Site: brandenburg
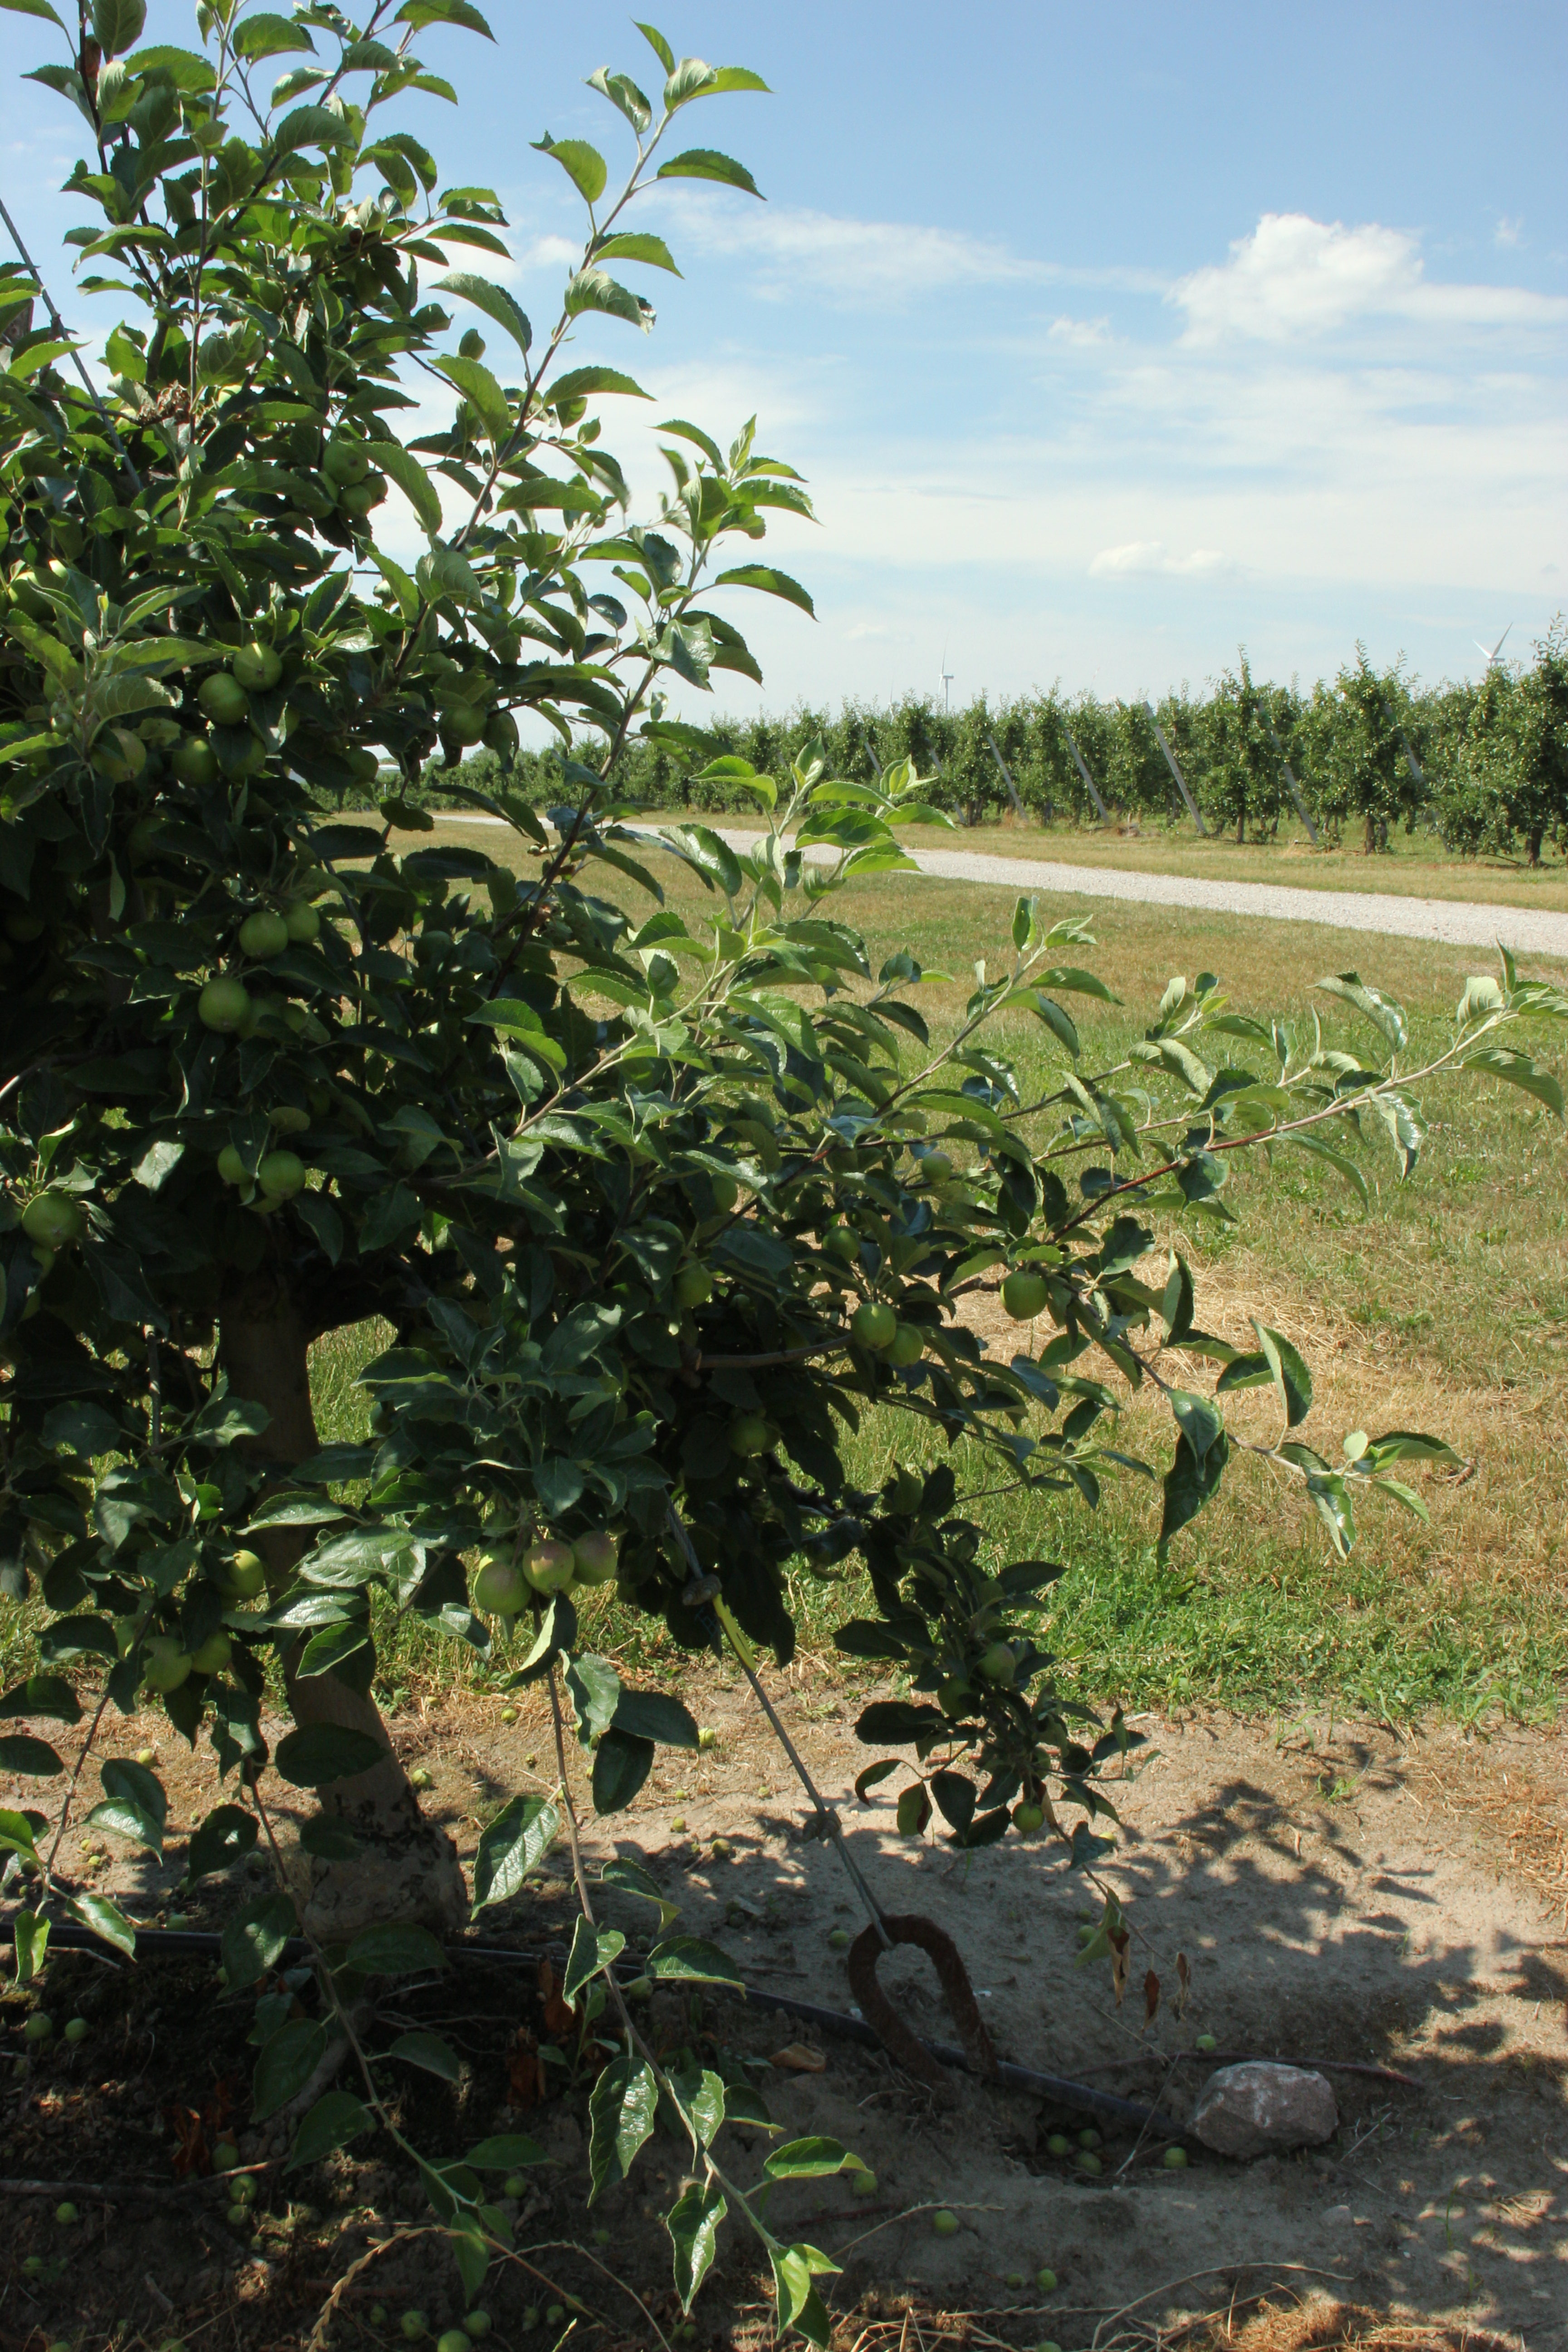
Growth stage (BBCH 74): Development of fruit